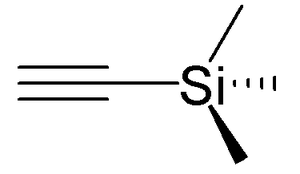
Le triméthylsilyléthyne est un composé organique de formule semi-développée (CH₃)₃SiC≡CH, contenant du silicium et consistant en une molécule d'éthyne protégée à une de ses extrémités par un groupe triméthylsilyle.